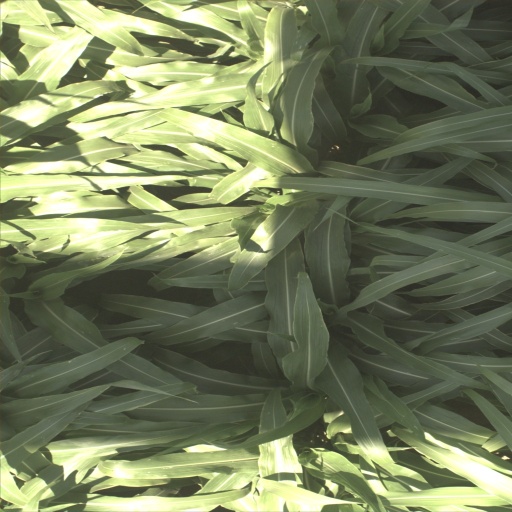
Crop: sorghum